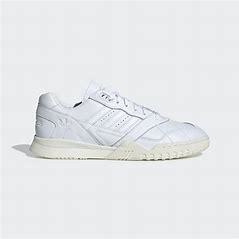
Brand: Adidas
Model: A R